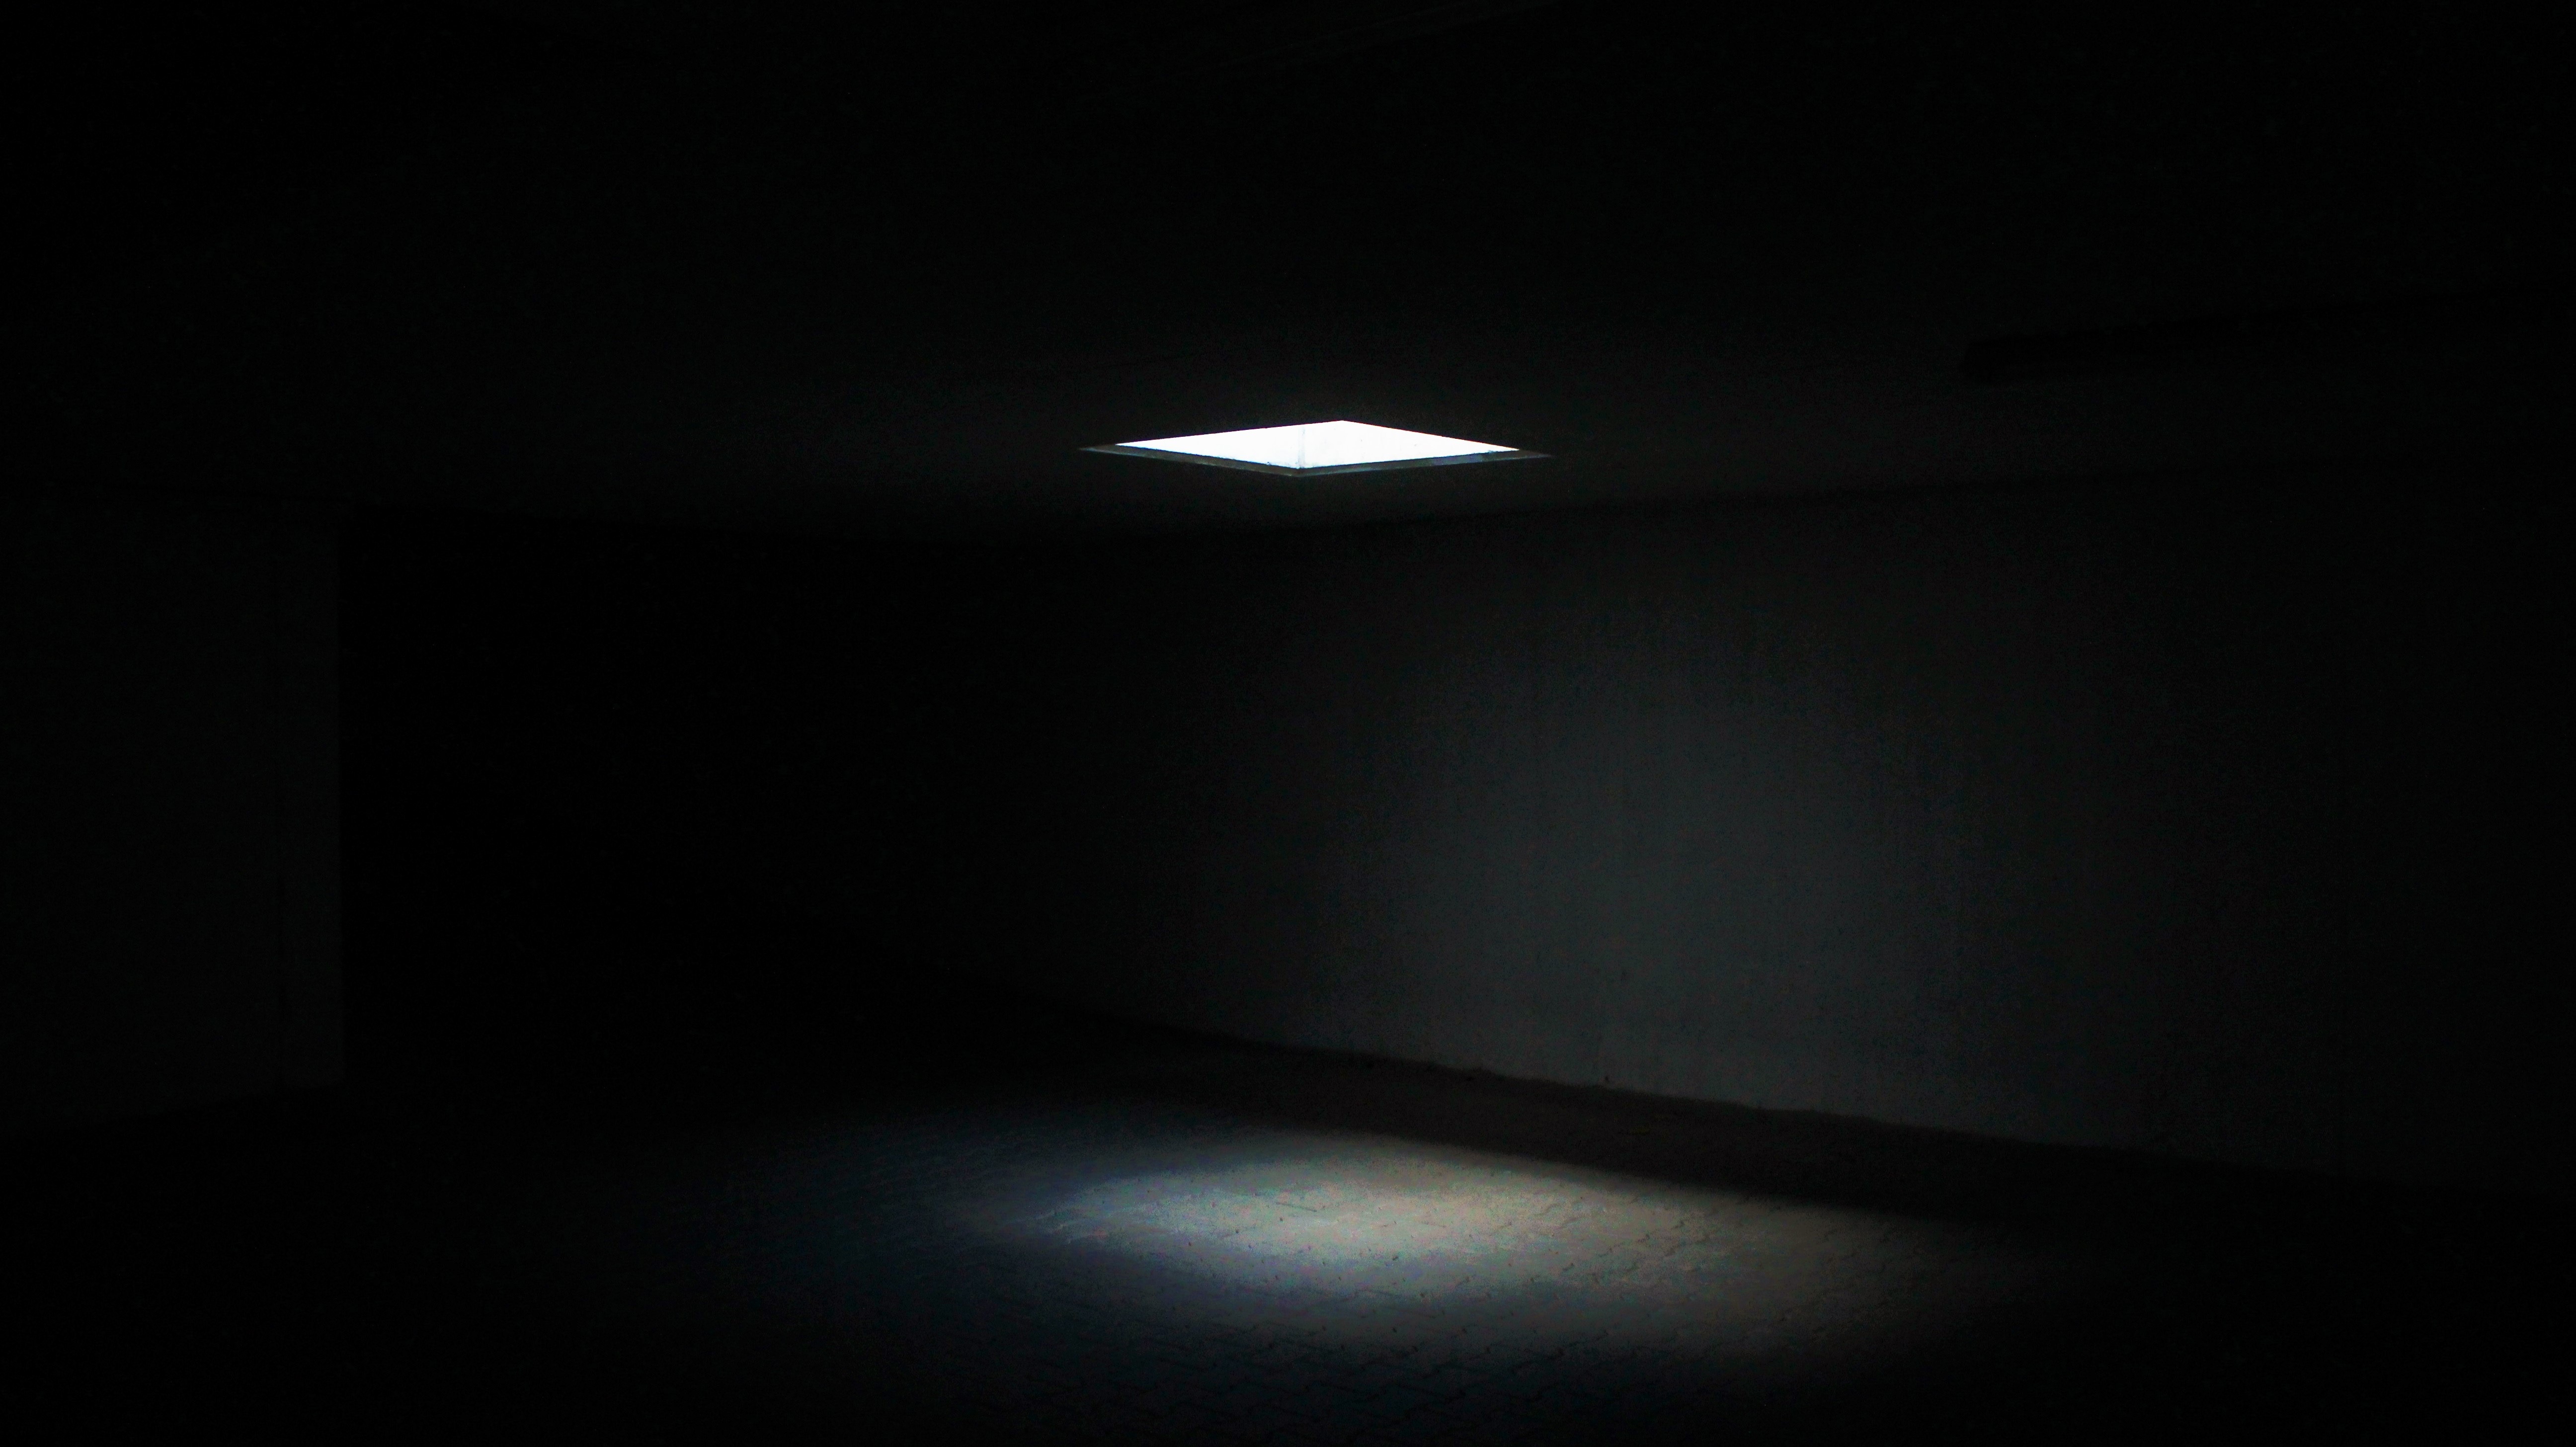
light, architecture, night, window, building, dark, ceiling, shadow, glow, darkness, street light, black, lonely, lighting, moonlight, creepy, gloomy, chamber, shape, masonry